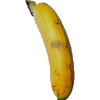
Label: Banana Lady Finger 1